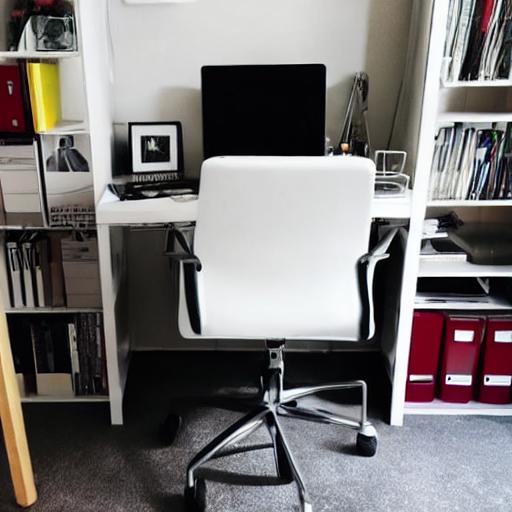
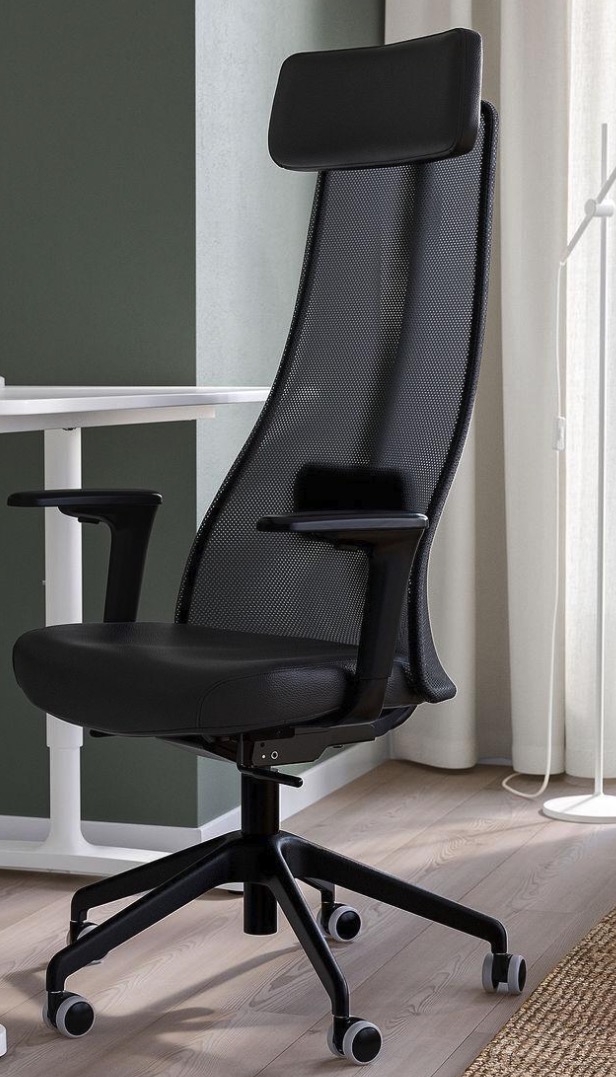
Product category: items_chair
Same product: no